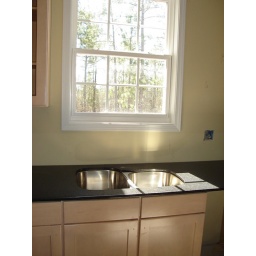
kitchen sink in new house